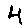
Label: 4